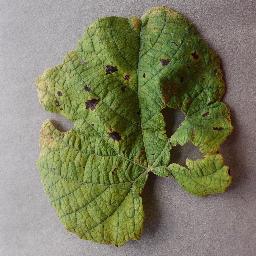
Label: Grape___Leaf_blight_(Isariopsis_Leaf_Spot)